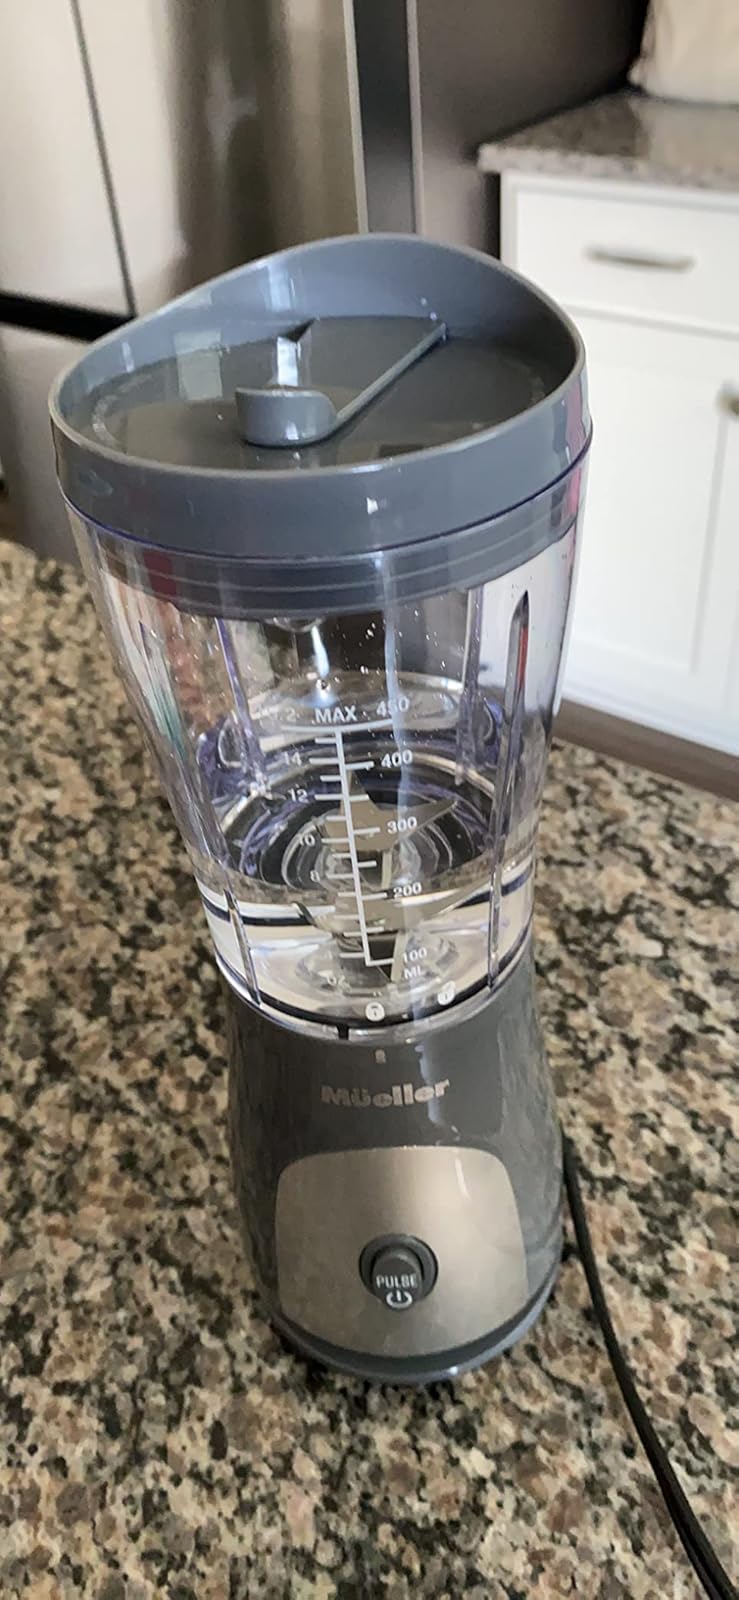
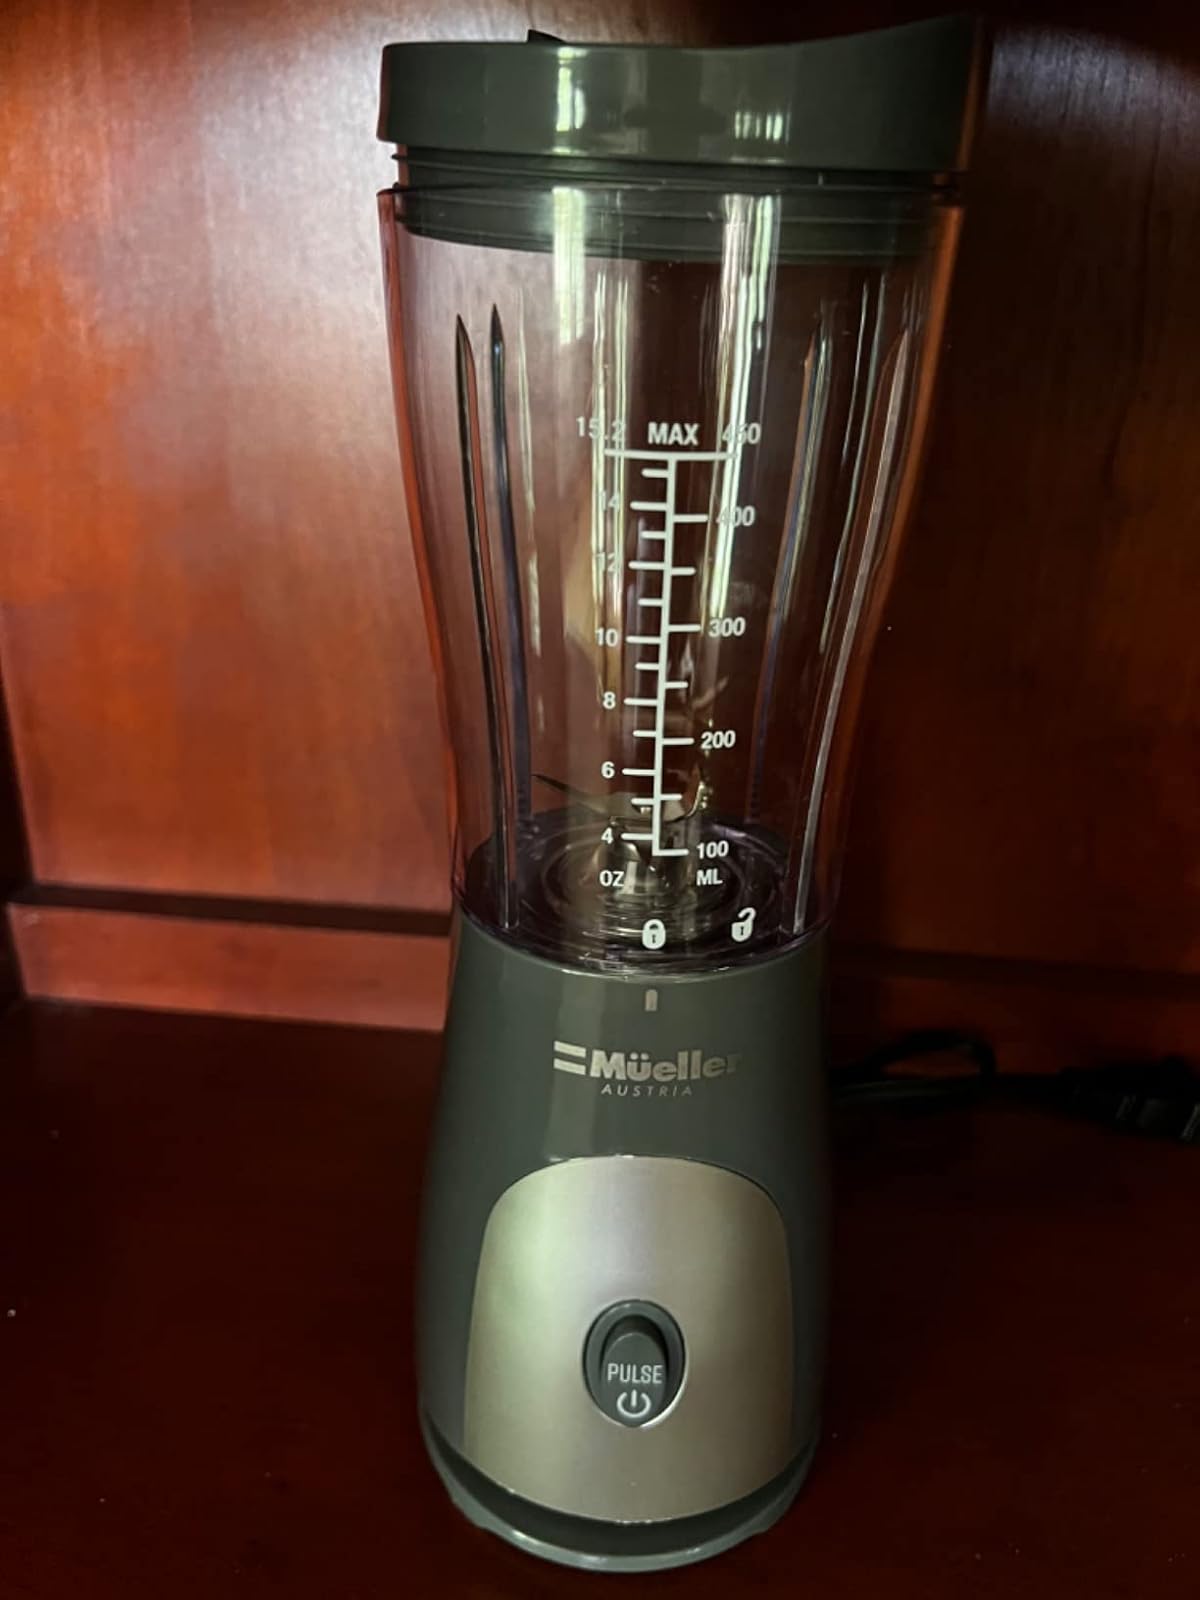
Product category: items_blender
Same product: yes